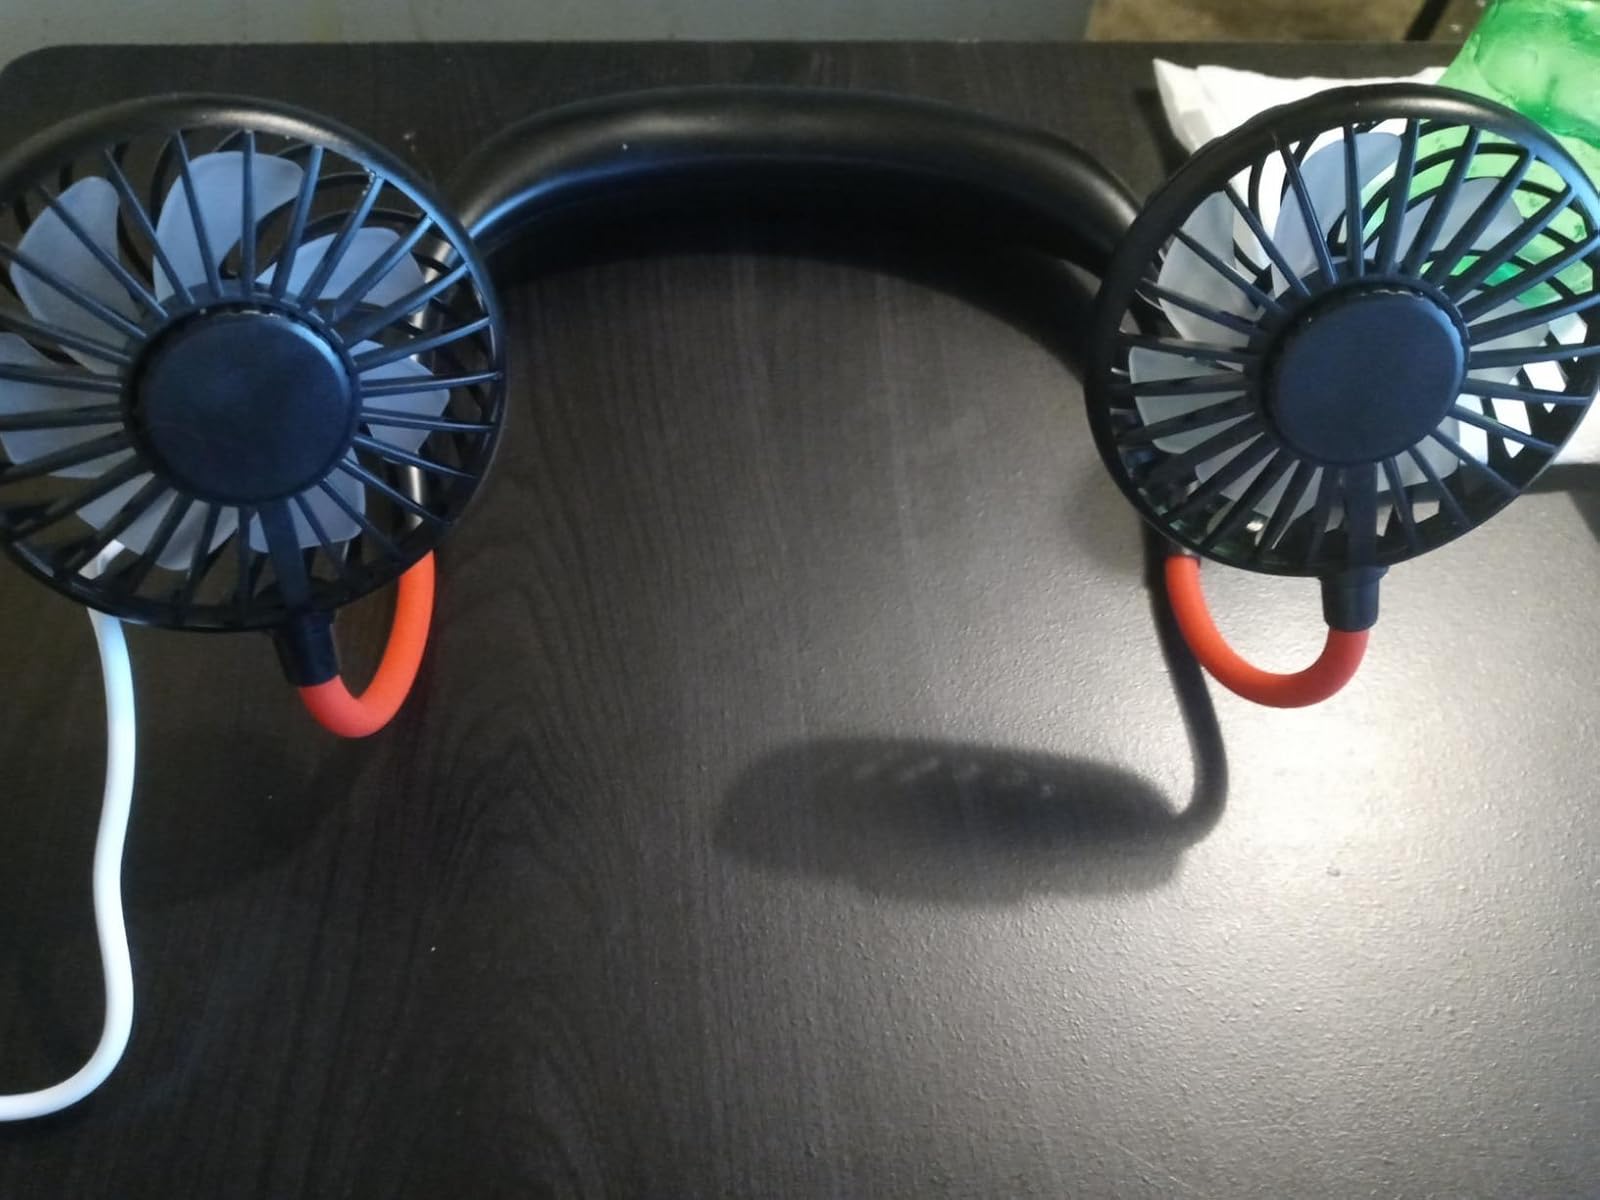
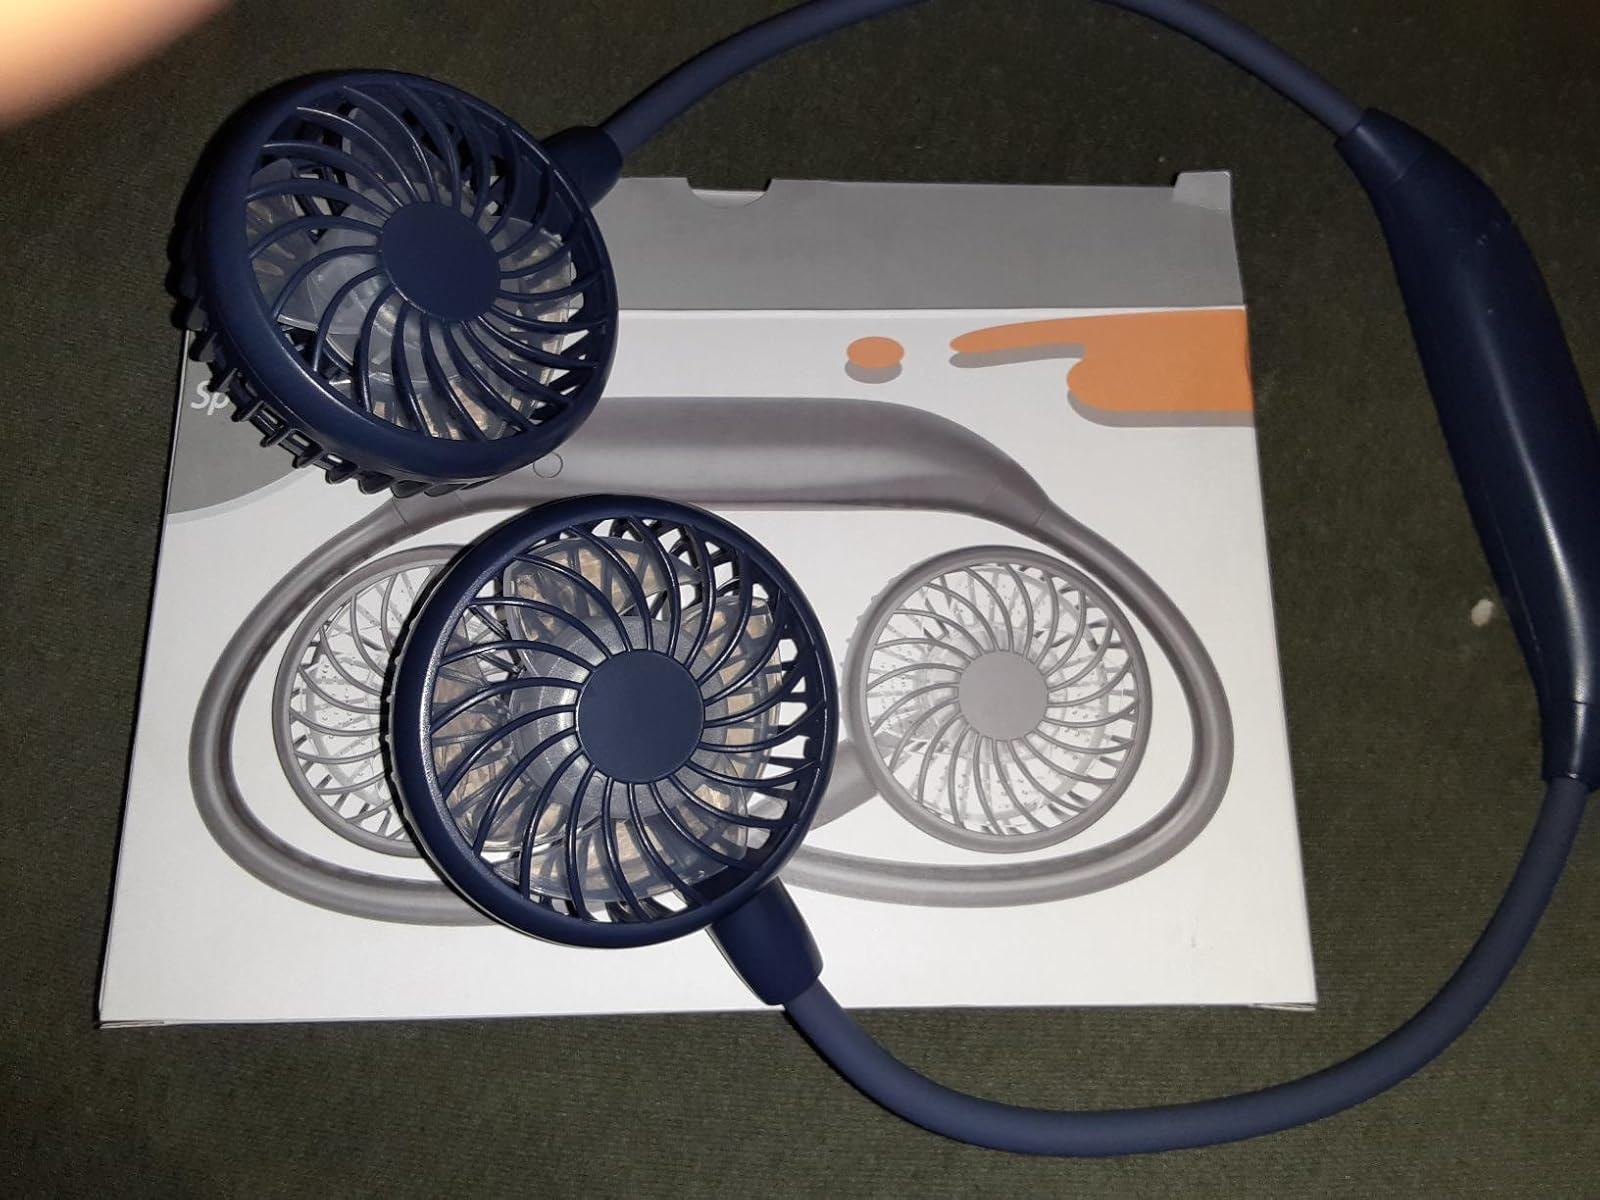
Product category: fan
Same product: no